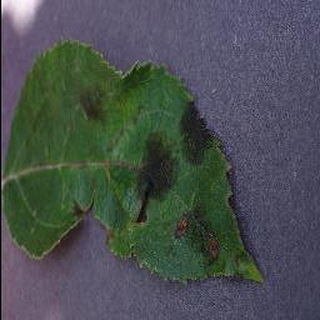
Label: apple_apple_scab